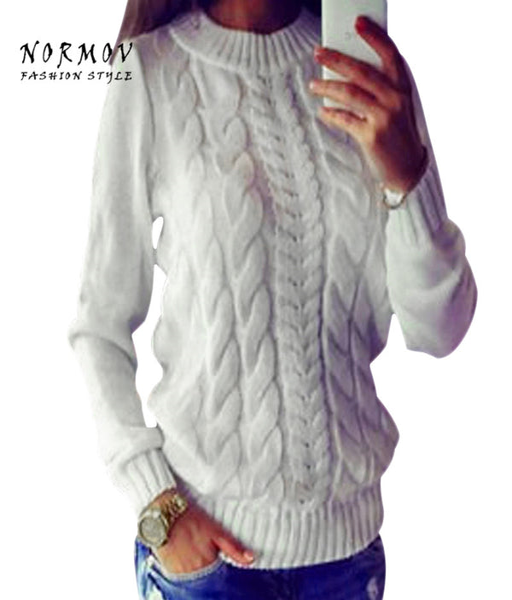
a wonderful sweater for women